Battle of Mycale

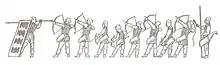
A typical Persian formation, ten ranks deep with "sparabara" (heavy infantry) in front, eight archers in the middle and a supervisor at the back

Flower and Marincola observe that many of the predictions made by Hegesistratos did not materialise: the Ionians did not revolt when the Greeks arrived in Ionia, and did so only after the people of Samos and Miletus rebelled first. They note how odd it was for the Persians to not have attacked the Greeks while the latter were landing. They quote the 5th centuryBC Athenian general Demosthenes, who had said a naval landing could not be executed successfully when an opponent who held the land resolved to fight.